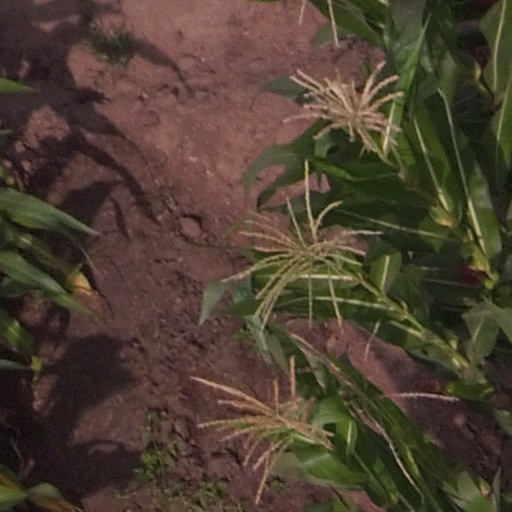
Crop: maize; corn